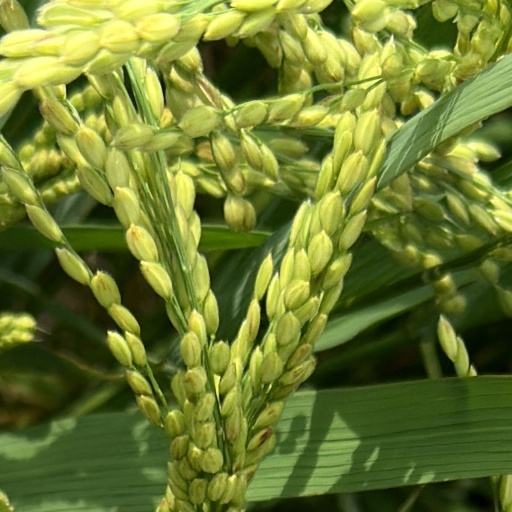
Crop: rice